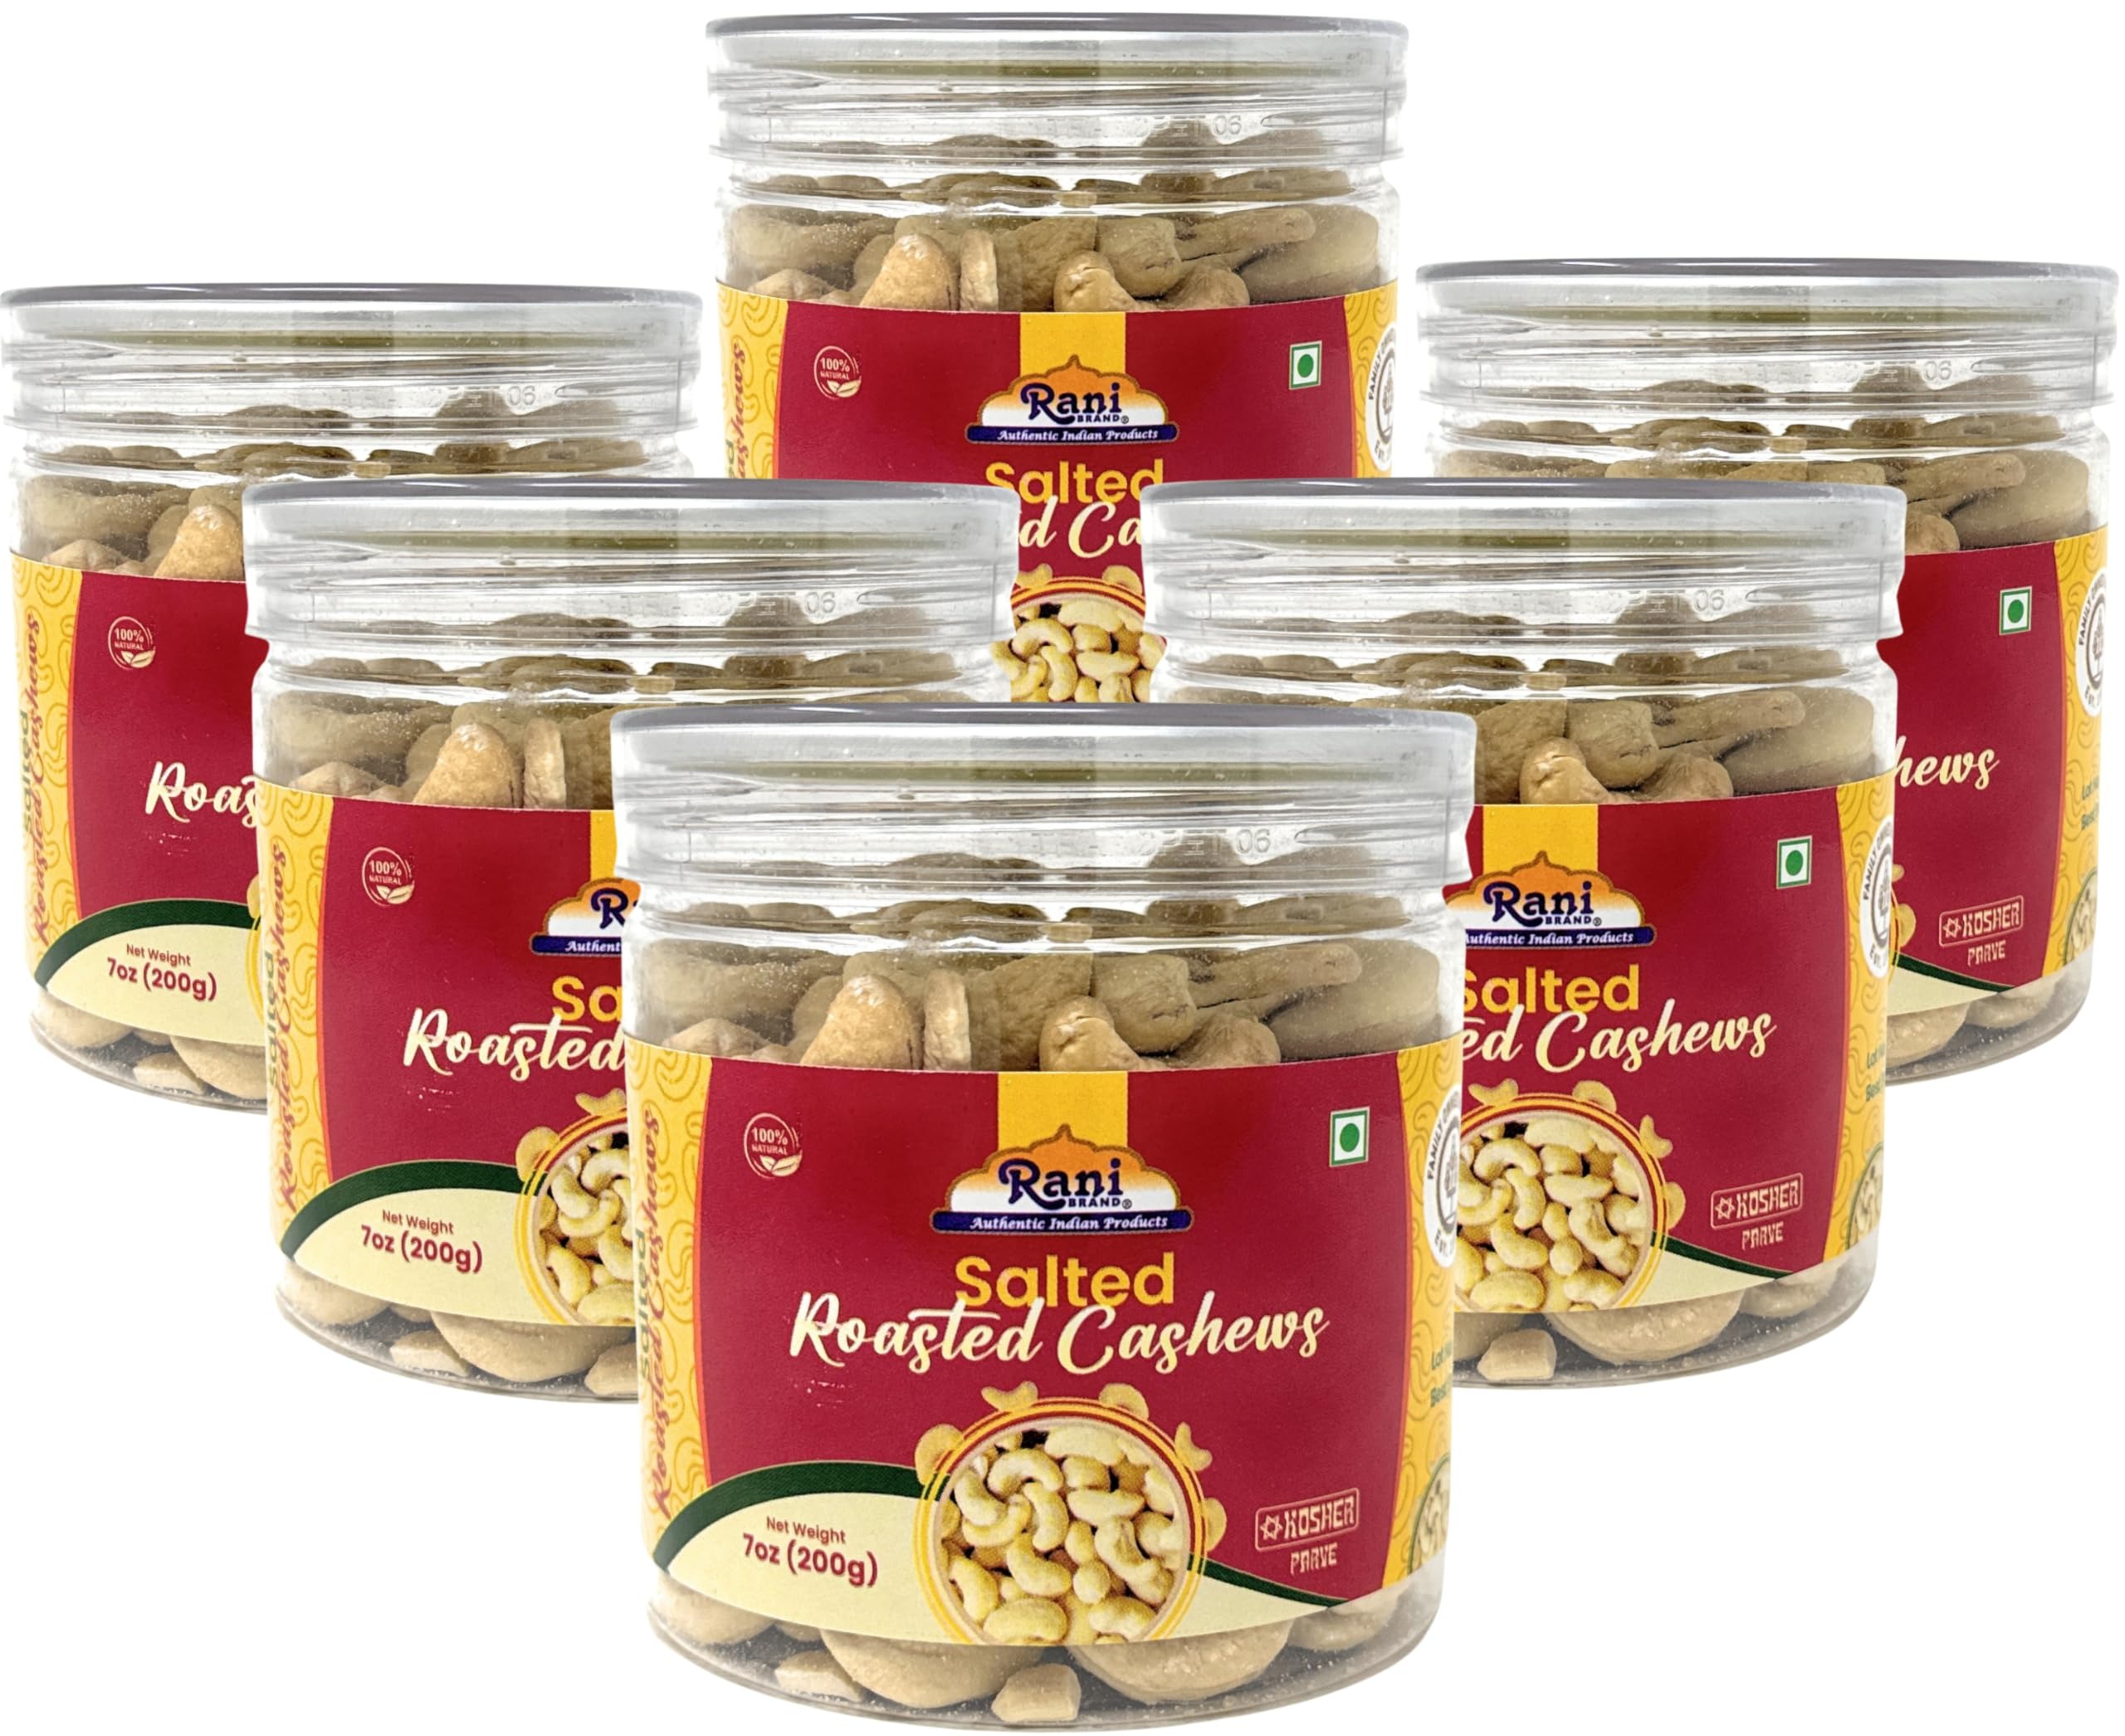
Item Name: Rani Salted Roasted Cashews 7oz (200g) PET Jar, Pack of 6, Non-Fried, Oil Free ~ All Natural | Vegan | Gluten Friendly | NON-GMO | Kosher | Air Roasted, Crunchy & Flavorful
Bullet Point 1: You'll LOVE our Salted Flavored Cashew Nuts by Rani Brand--Here's Why:
Bullet Point 2: ❤️Now KOSHER! 100% Natural, No Preservatives, Vegan, Gluten Friendly, PREMIUM Gourmet Food Grade Nuts.
Bullet Point 3: ❤️Fresh, Premium Quality, flavored cashew nuts from Rani are a great source of essential nutrients. We used clean ingredients, air roasted, oil-free cashews for making crunchy and flavorful kaju snacks.
Bullet Point 4: ❤️PACK OF 6! Rani Salted Roasted Roasted Cashews are are made using clean ingredients and carefully packed in clean and hygienic conditions. We use high quality Plastic Jar which makes perfect for gifting on any occasion and celebration.
Bullet Point 5: ❤️Net Wt. 7oz (200g) x Pack of 6 ~ Packed in a no barrier resealable Plastic Jar. Product of India.
Product Description: Flavored cashew nuts are a popular snack that combines the rich, buttery taste of cashews with a variety of seasonings and spices. These nuts are typically roasted and salted, enhancing their natural flavor, and then coated with additional flavors that can range from savory to spicy.
Value: 42.0
Unit: Ounce

Price: 48.99